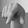
ASL letter: Q